Rick Alverson

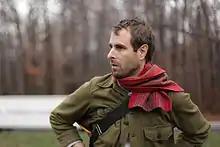
Alverson in 2011

Patrick James Alverson Jr. (born June 25, 1971) is an American film director, screenwriter and musician, living in Richmond, Virginia. His films have been characterized by their confrontational nature and unconventional dramatic structure.